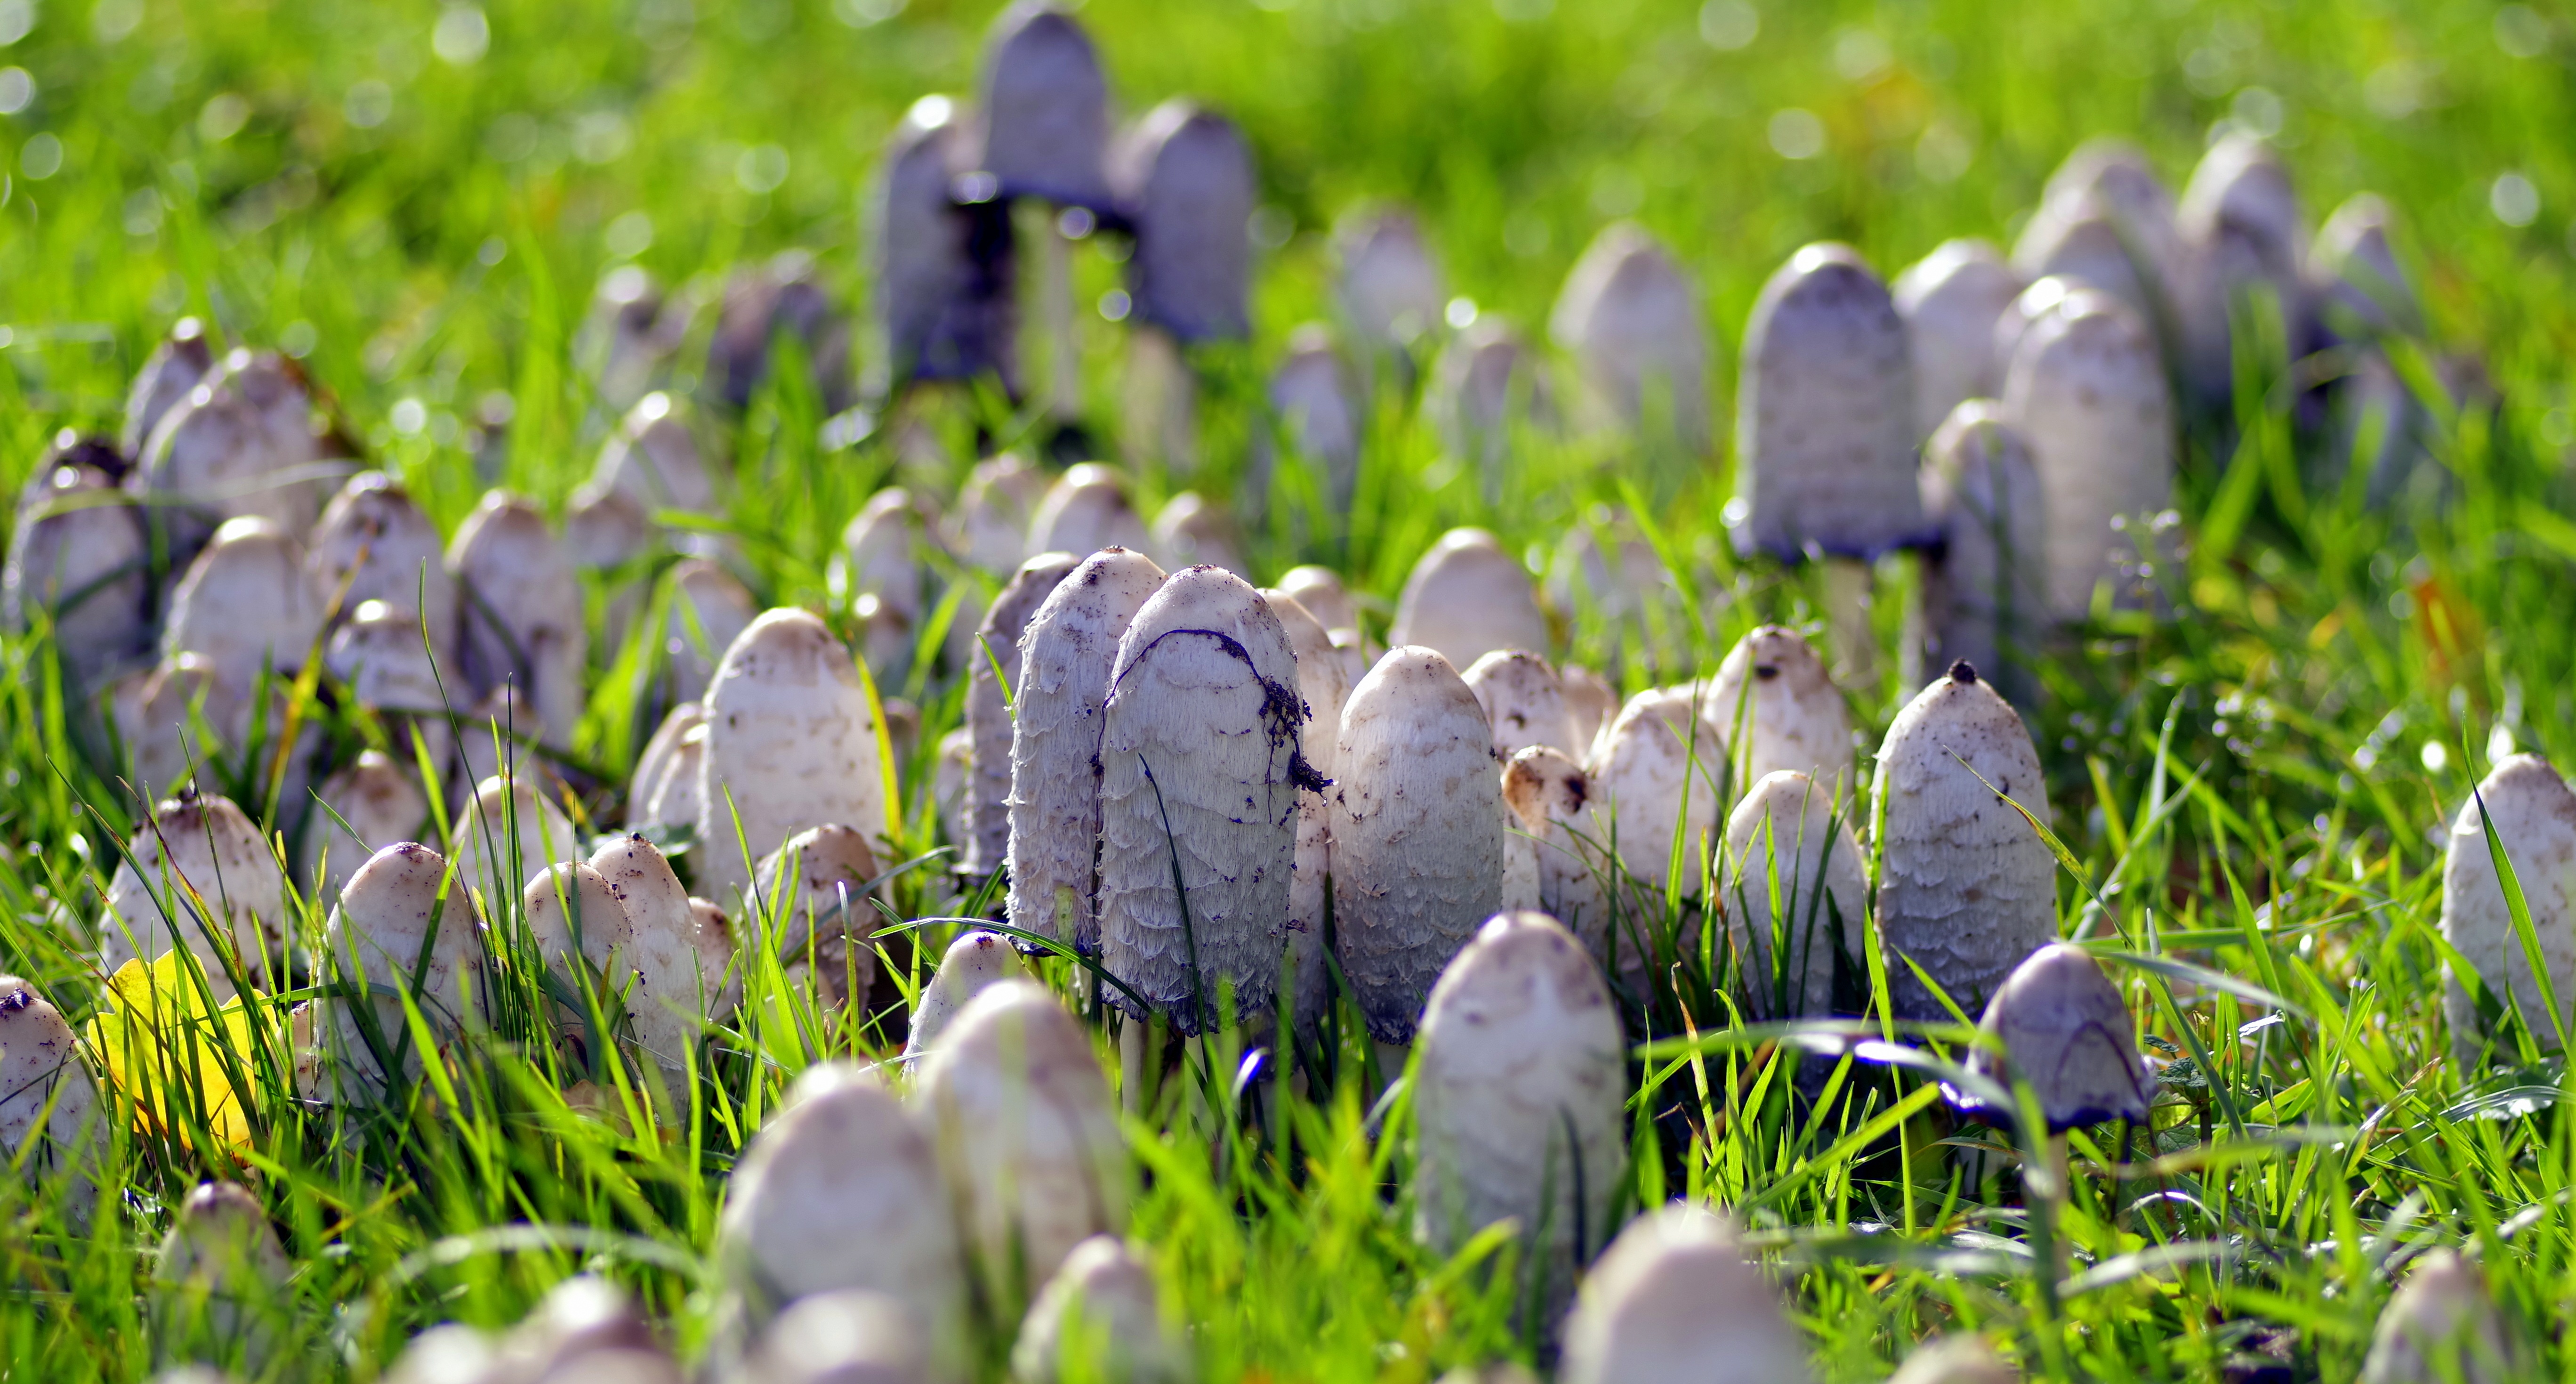
nature, grass, plant, white, field, lawn, meadow, leaf, flower, green, crop, autumn, gray, agriculture, garden, flora, wildflower, mushrooms, wetland, huge, habitat, the collection of, poisoning, rural area, flowering plant, a lot, polyana, a lot of, natural environment, grass family, land plant